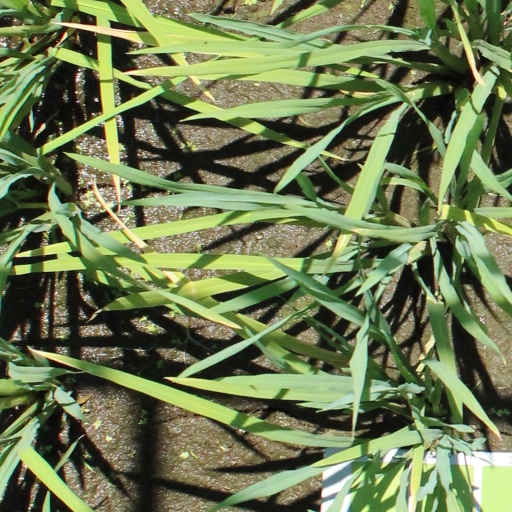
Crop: rice